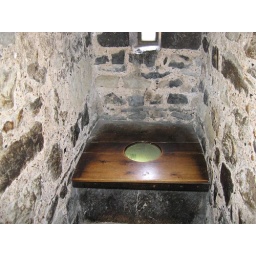
the toilet in the white tower